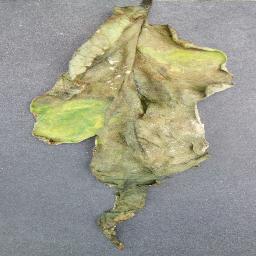
Label: Tomato___Late_blight